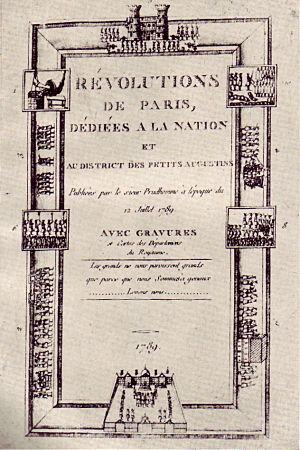
Couverture du premier numéro des Révolutions de Paris, 12 juilllet 1789.)"
Élisée Loustalot, qu'on orthographie également Élysée Loustallot, né le 12 avril 1762, ou plus vraisemblablement le 25 décembre 1761, à Saint-Jean-d'Angély, mort à Paris le 19 septembre 1790, est un journaliste français, rédacteur des Révolutions de Paris.